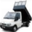
Label: truck